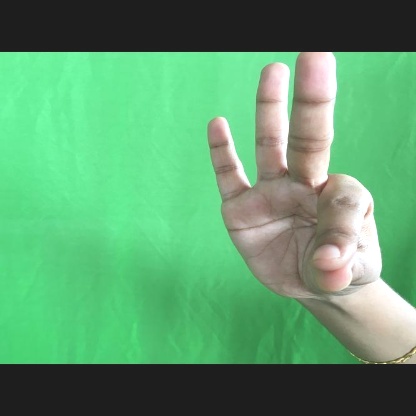
Mudra: Hamsasyam